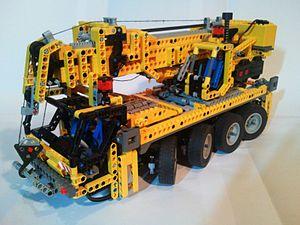
LEGO Technic 8421 grue mobile
Lego Technic est une gamme du jouet Lego détenu par The Lego Group lancée en 1977.